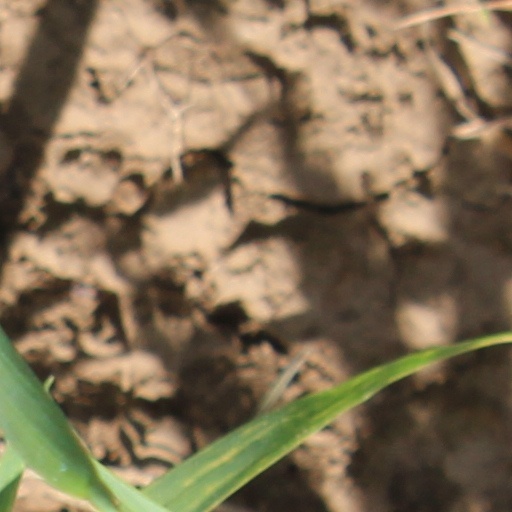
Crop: wheat